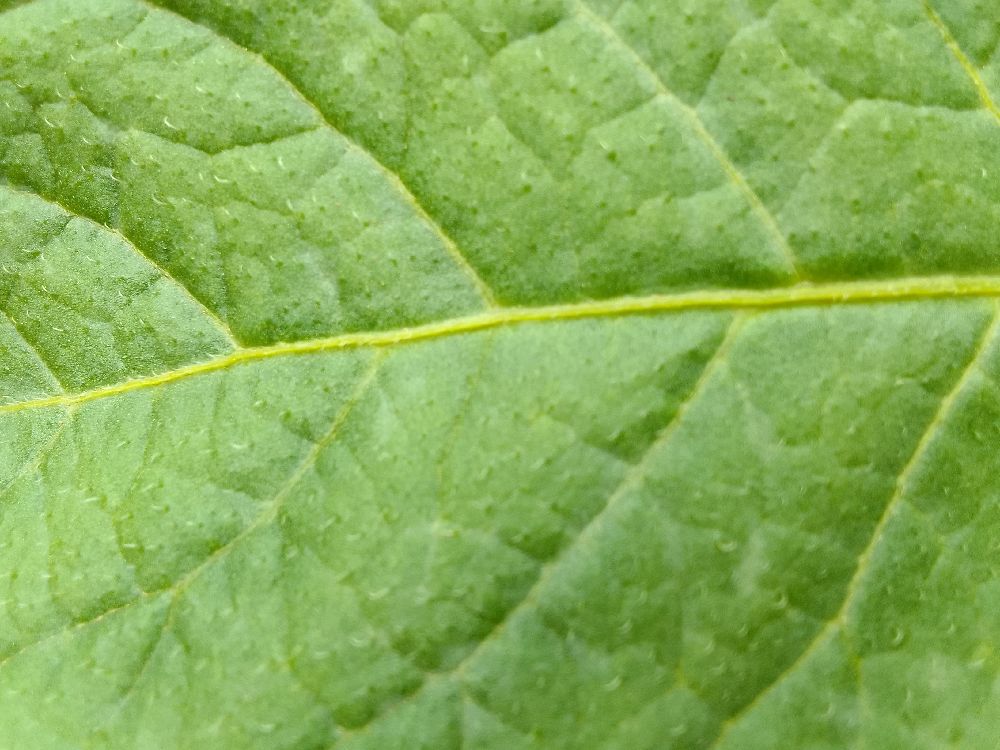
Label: Healthy